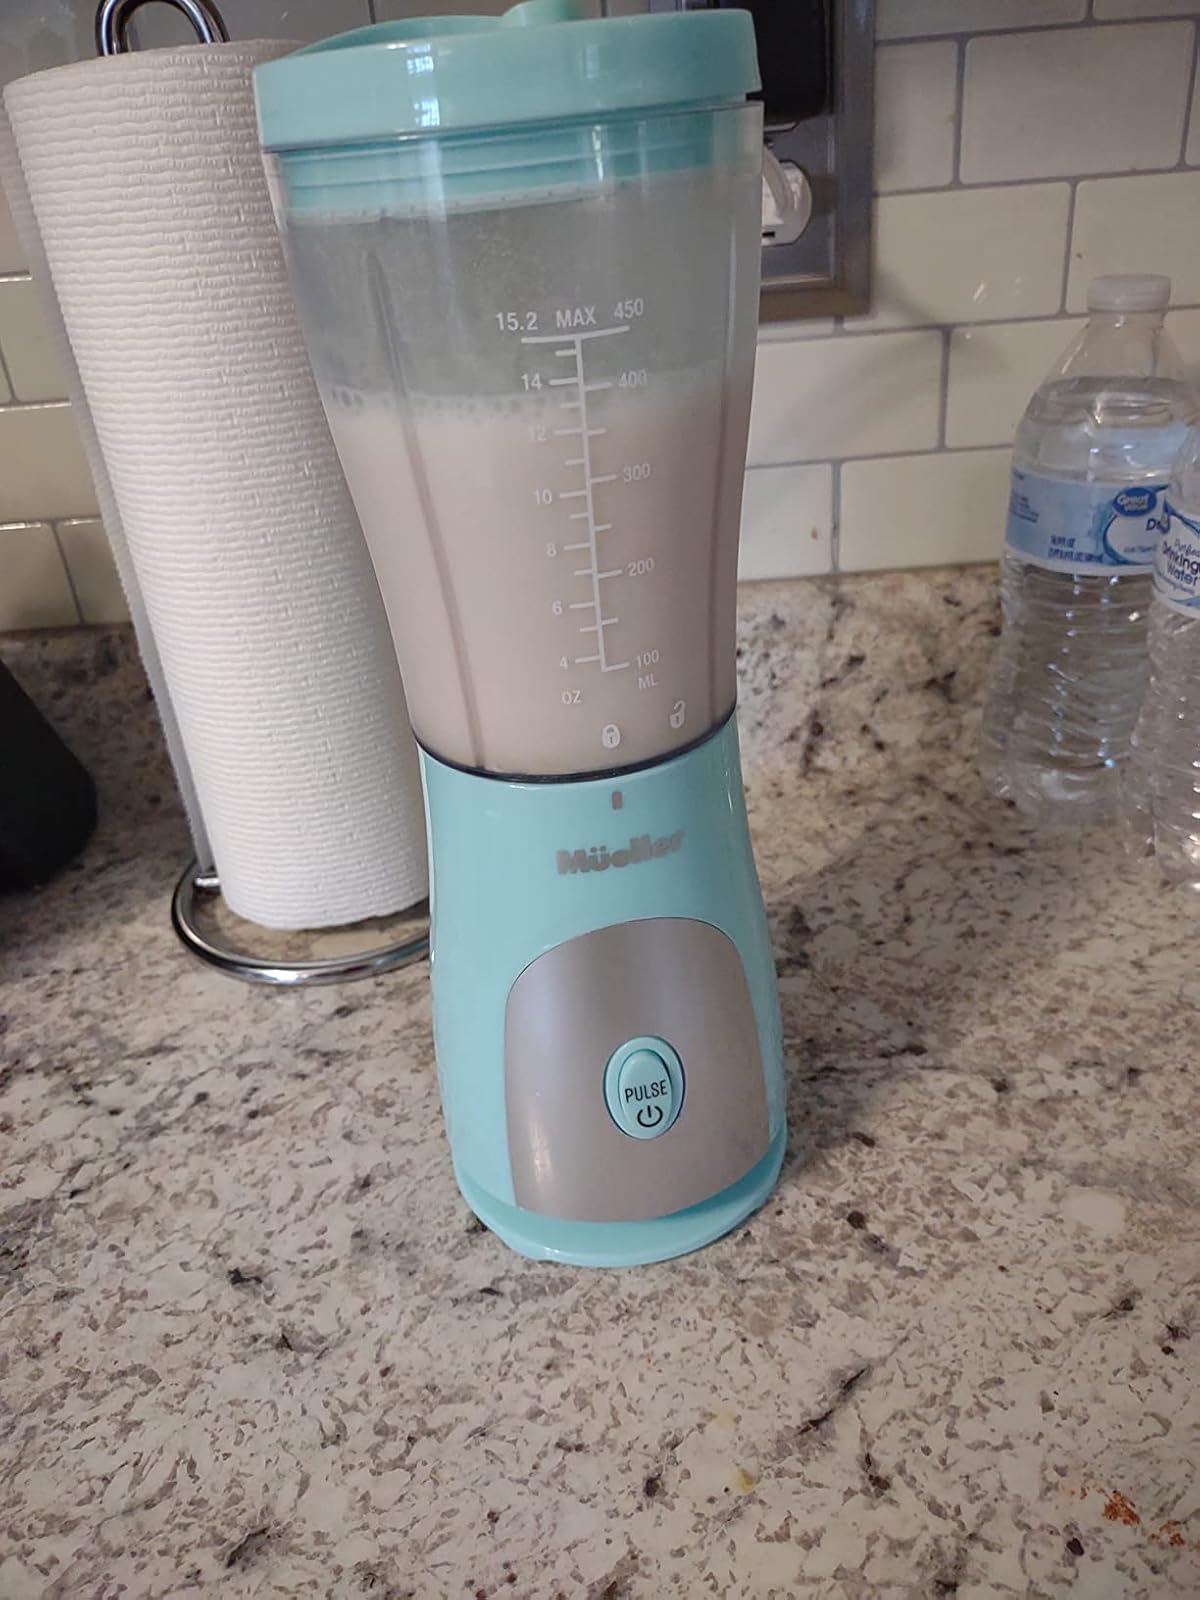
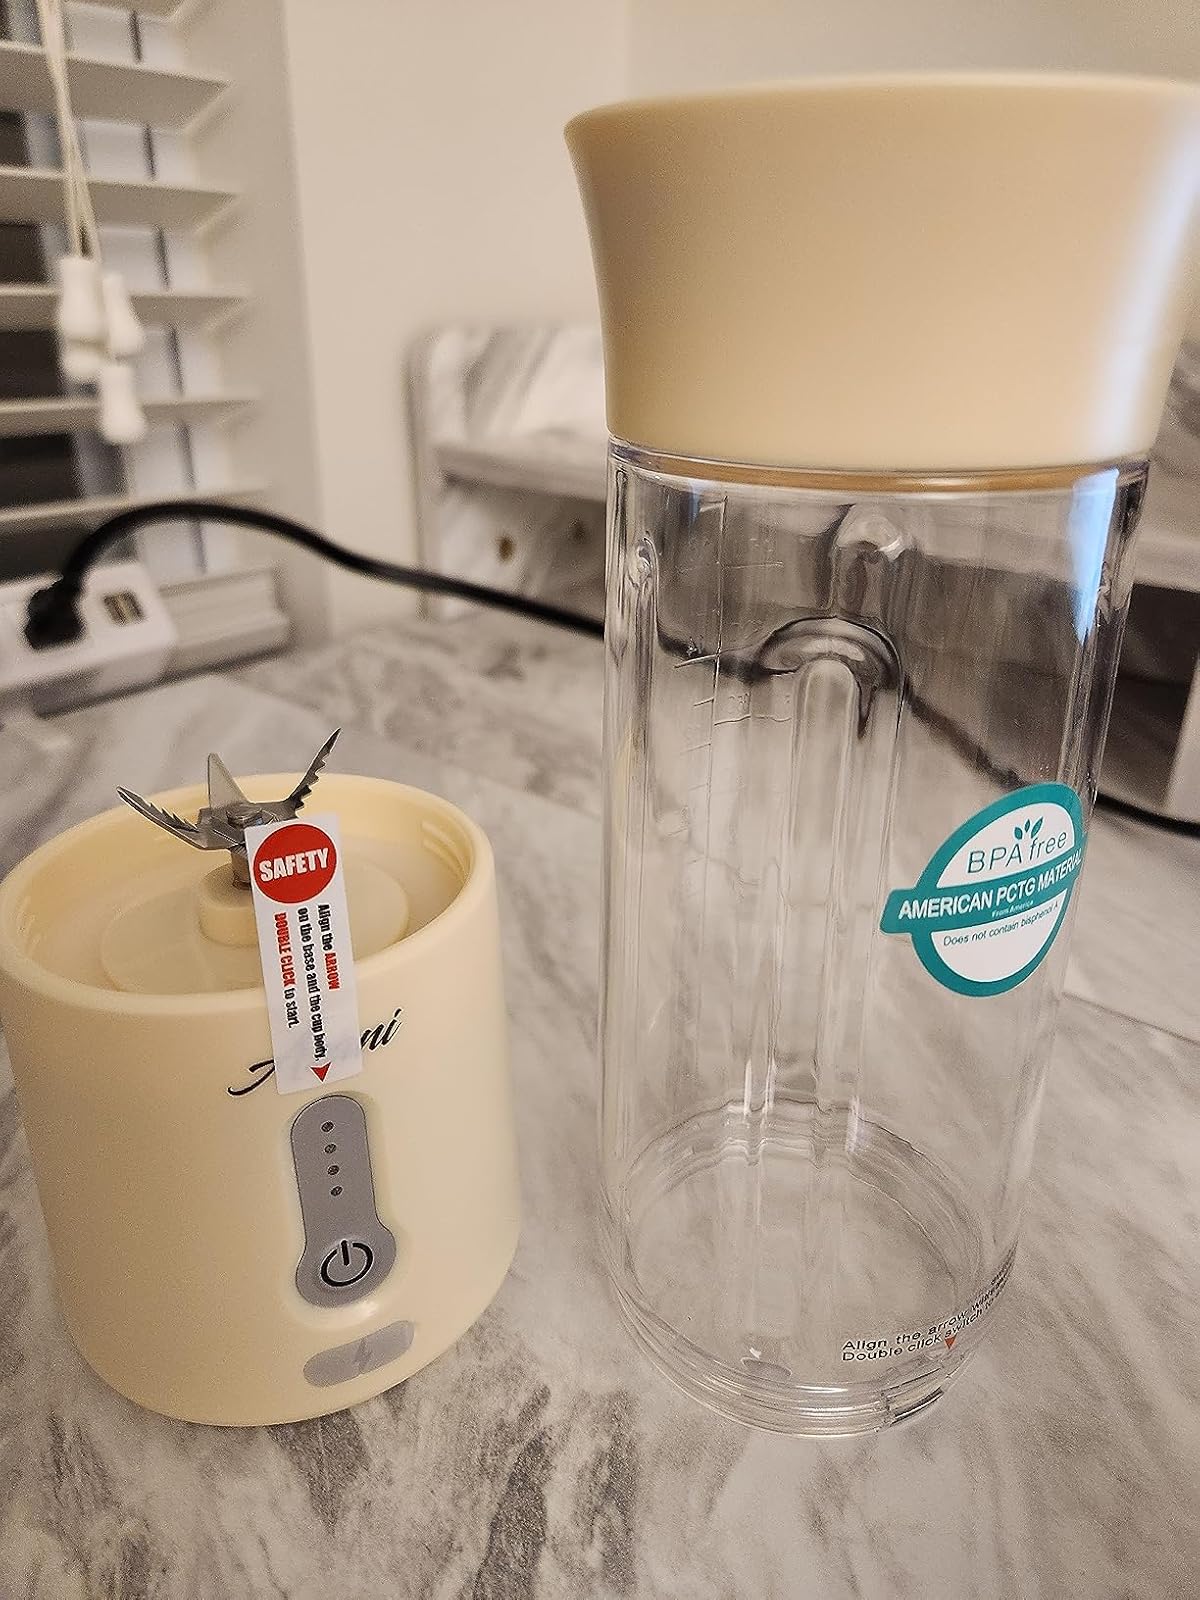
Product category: items_blender
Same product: no